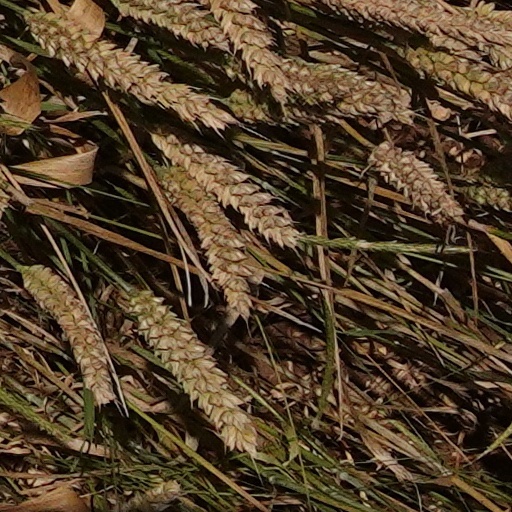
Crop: wheat